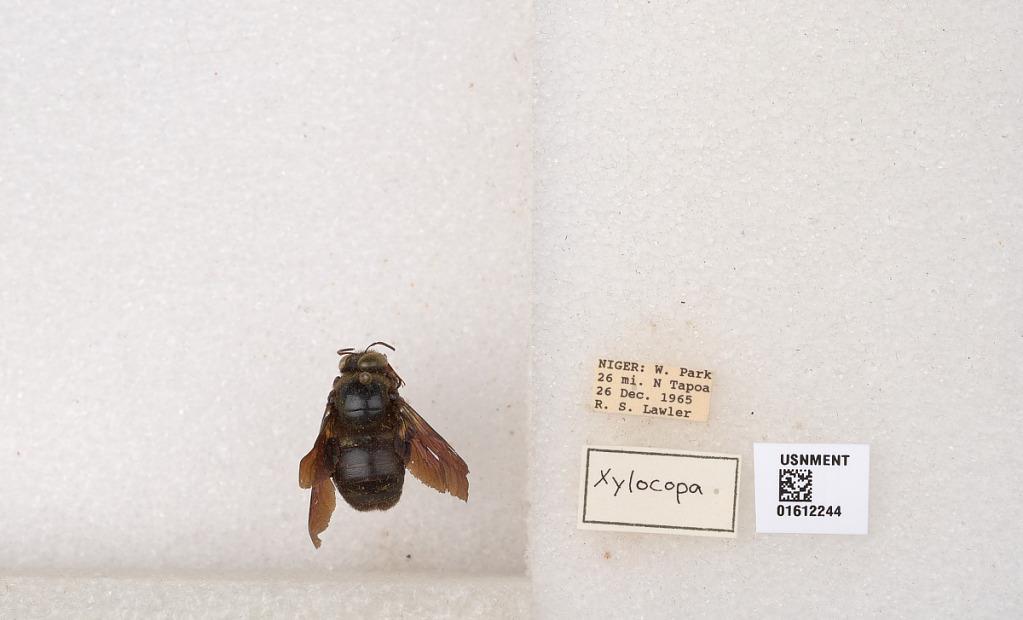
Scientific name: Xylocopa
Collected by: S. Laroca
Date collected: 1965-12-26
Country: Niger
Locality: W. Park 26 mi. N Tapoa